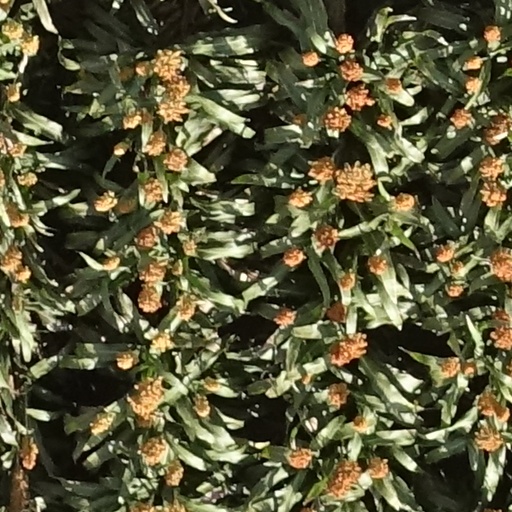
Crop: sorghum